Spanish treasure fleet

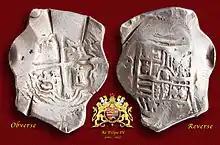
A silver 8-reales (peso) coin minted in México (1621–65).

Walton gives the following figures in pesos. For the 300-year period the peso or piece of eight had about 25 grams of silver, about the same as the German thaler and Dutch rijksdaalder. A single galleon might carry 2 million pesos. The modern approximate value of the estimated 4 billion pesos produced during the period would come to $530 billion or €470 billion (based on silver bullion prices of May 2015). Of the 4 billion pesos produced, 2.5 billion was shipped to Europe, of which 500 million was shipped around Africa to Asia. Of the remaining 1.5 billion 650 million went directly to Asia from Acapulco and 850 million remained in the Western Hemisphere. Little of the wealth stayed in Spain. Of the 11 million arriving in 1590, 2 million went to France for imports, 6 million to Italy for imports and military expenses, of which 2.5 went up the Spanish Road to the Low Countries and 1 million to the Ottoman Empire. 1.5 million was shipped from Portugal to Asia. Of the 2 million pesos reaching the Dutch Republic in that year, 75% went to the Baltic for naval stores and 25% went to Asia. The income of the Spanish crown from all sources was about 2.5 million pesos in 1550, 14 million in the 1590s, about 15 million in 1760 and 30 million in 1780. In 1665 the debts of the Spanish crown were 30 million pesos short-term and 300 million long-term. Most of the New World production was silver, but Colombian mines produced mostly gold. The following table gives the estimated legal production. It necessarily excludes smuggling, which was increasingly important after 1600. The crown legally took one fifth (quinto real) at the source and obtained more through other taxes.